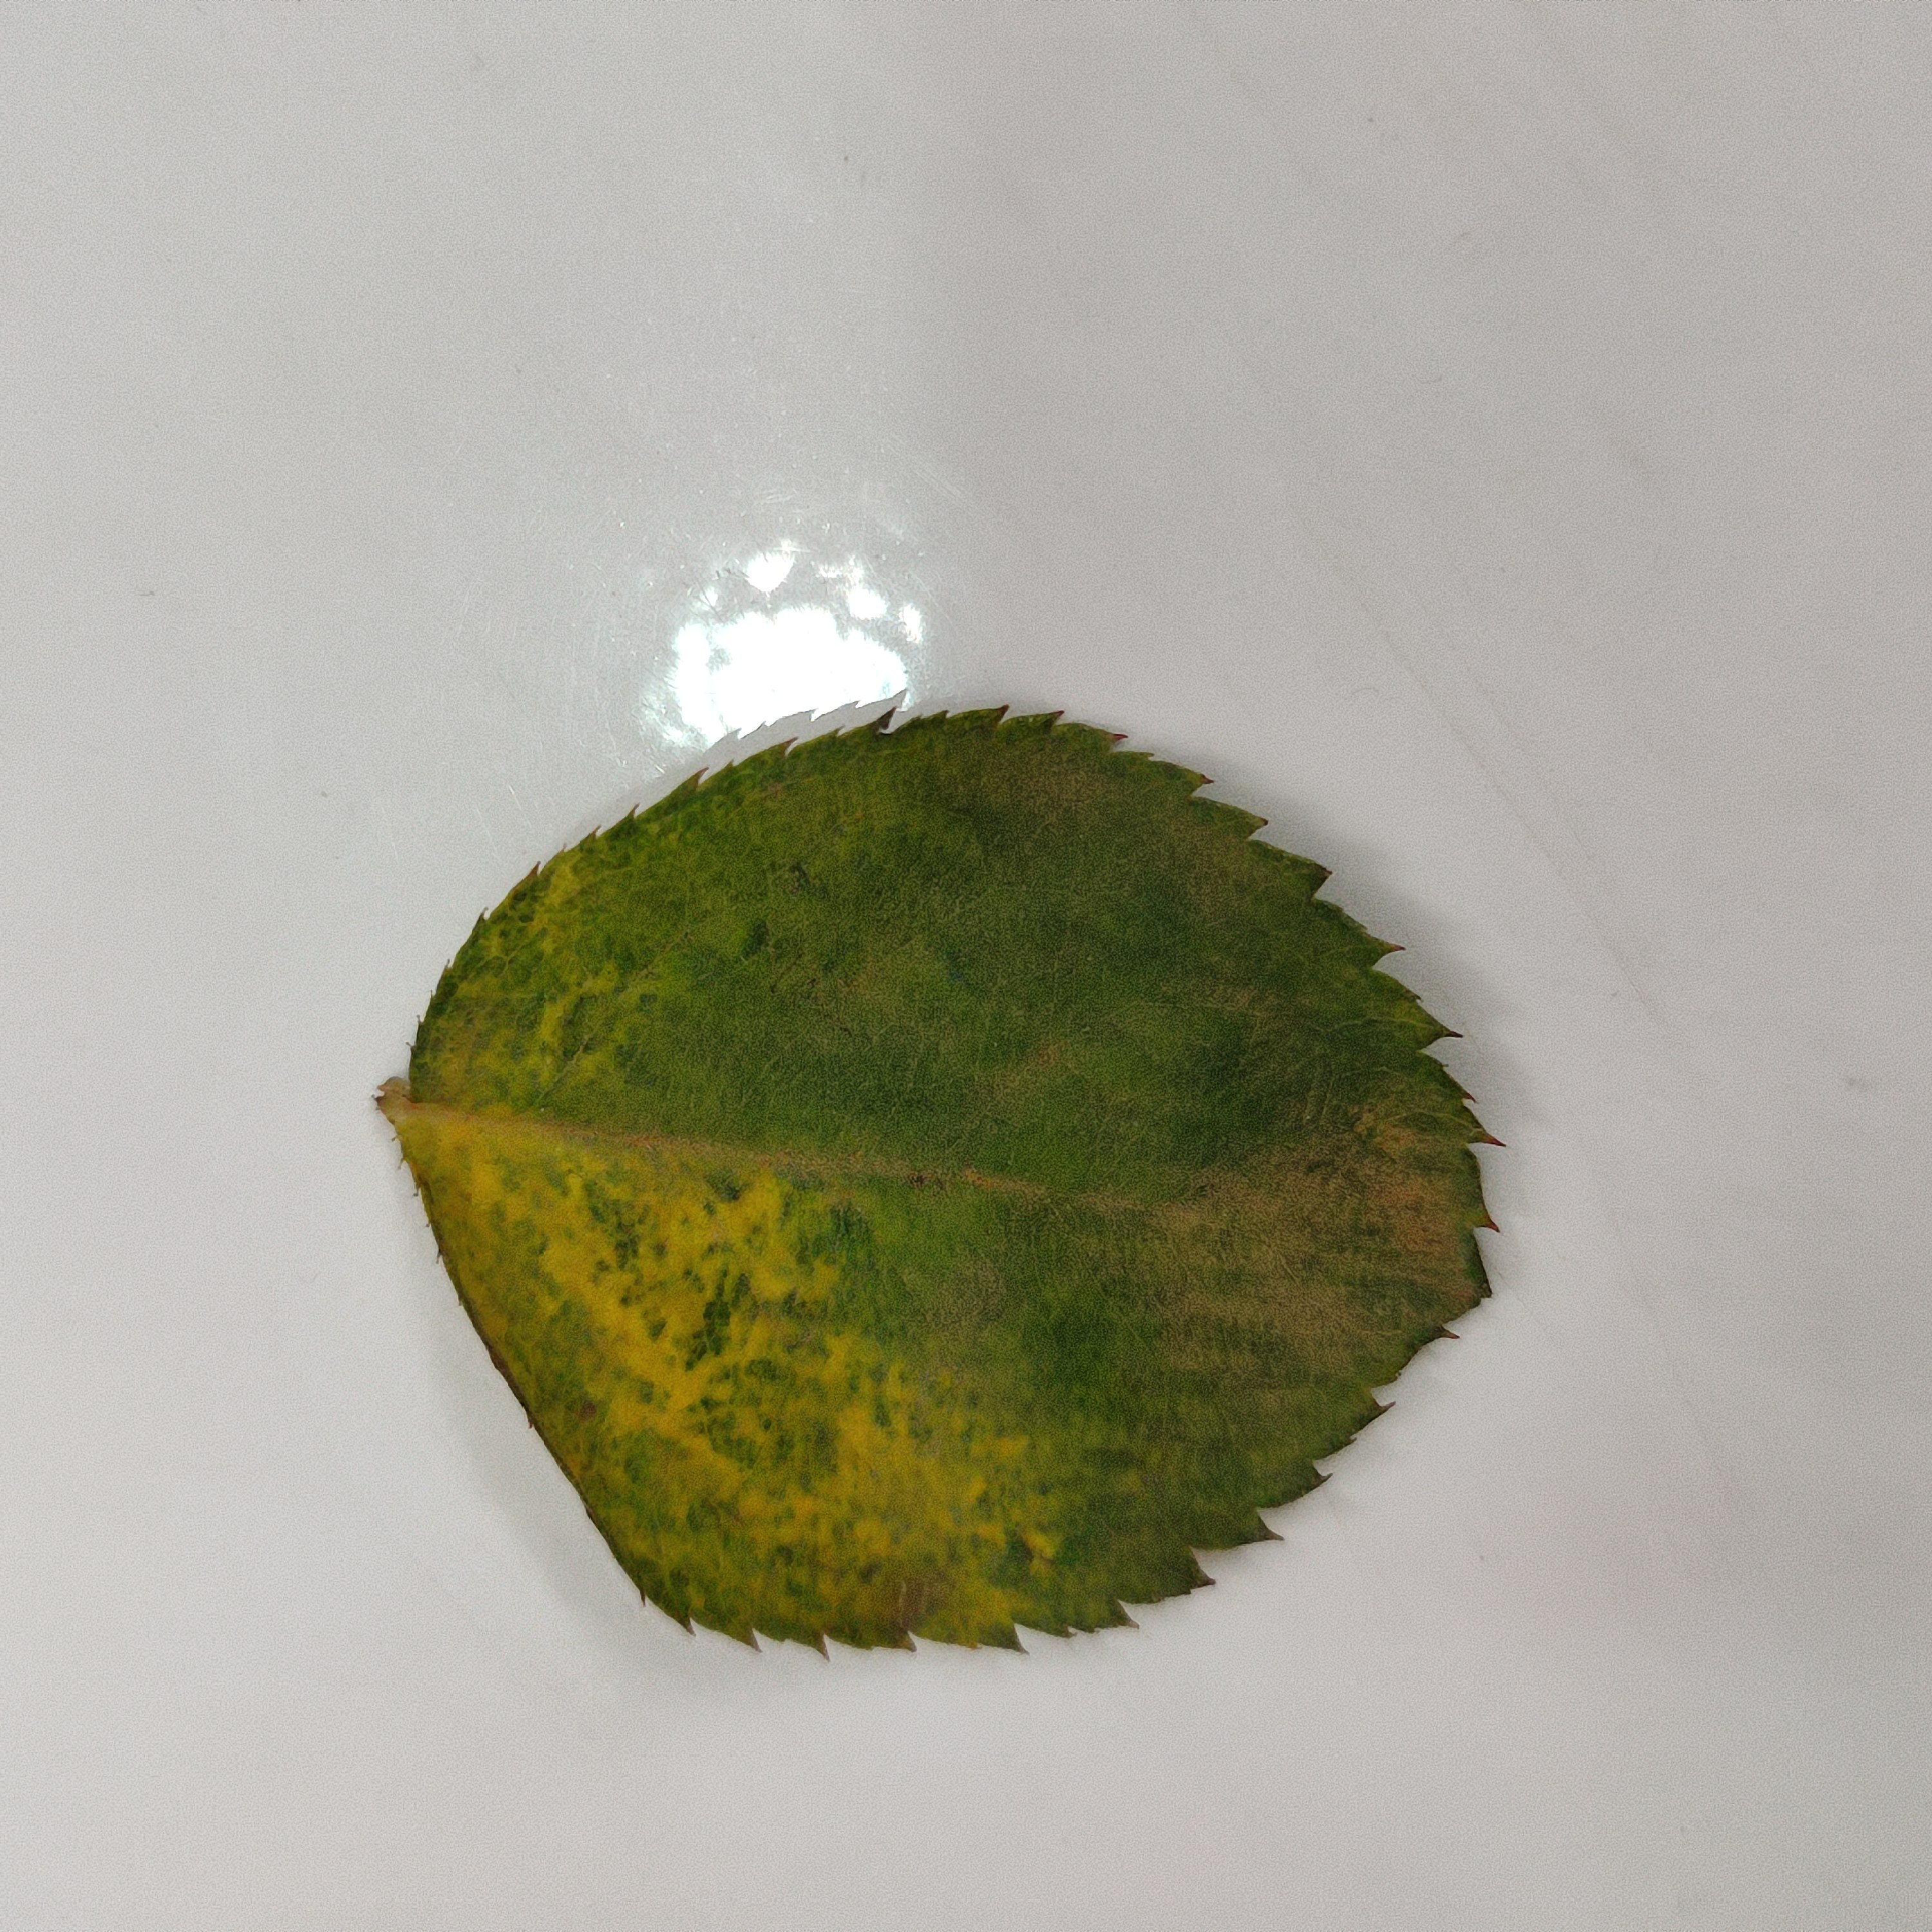
Label: Yellow Mosaic Virus